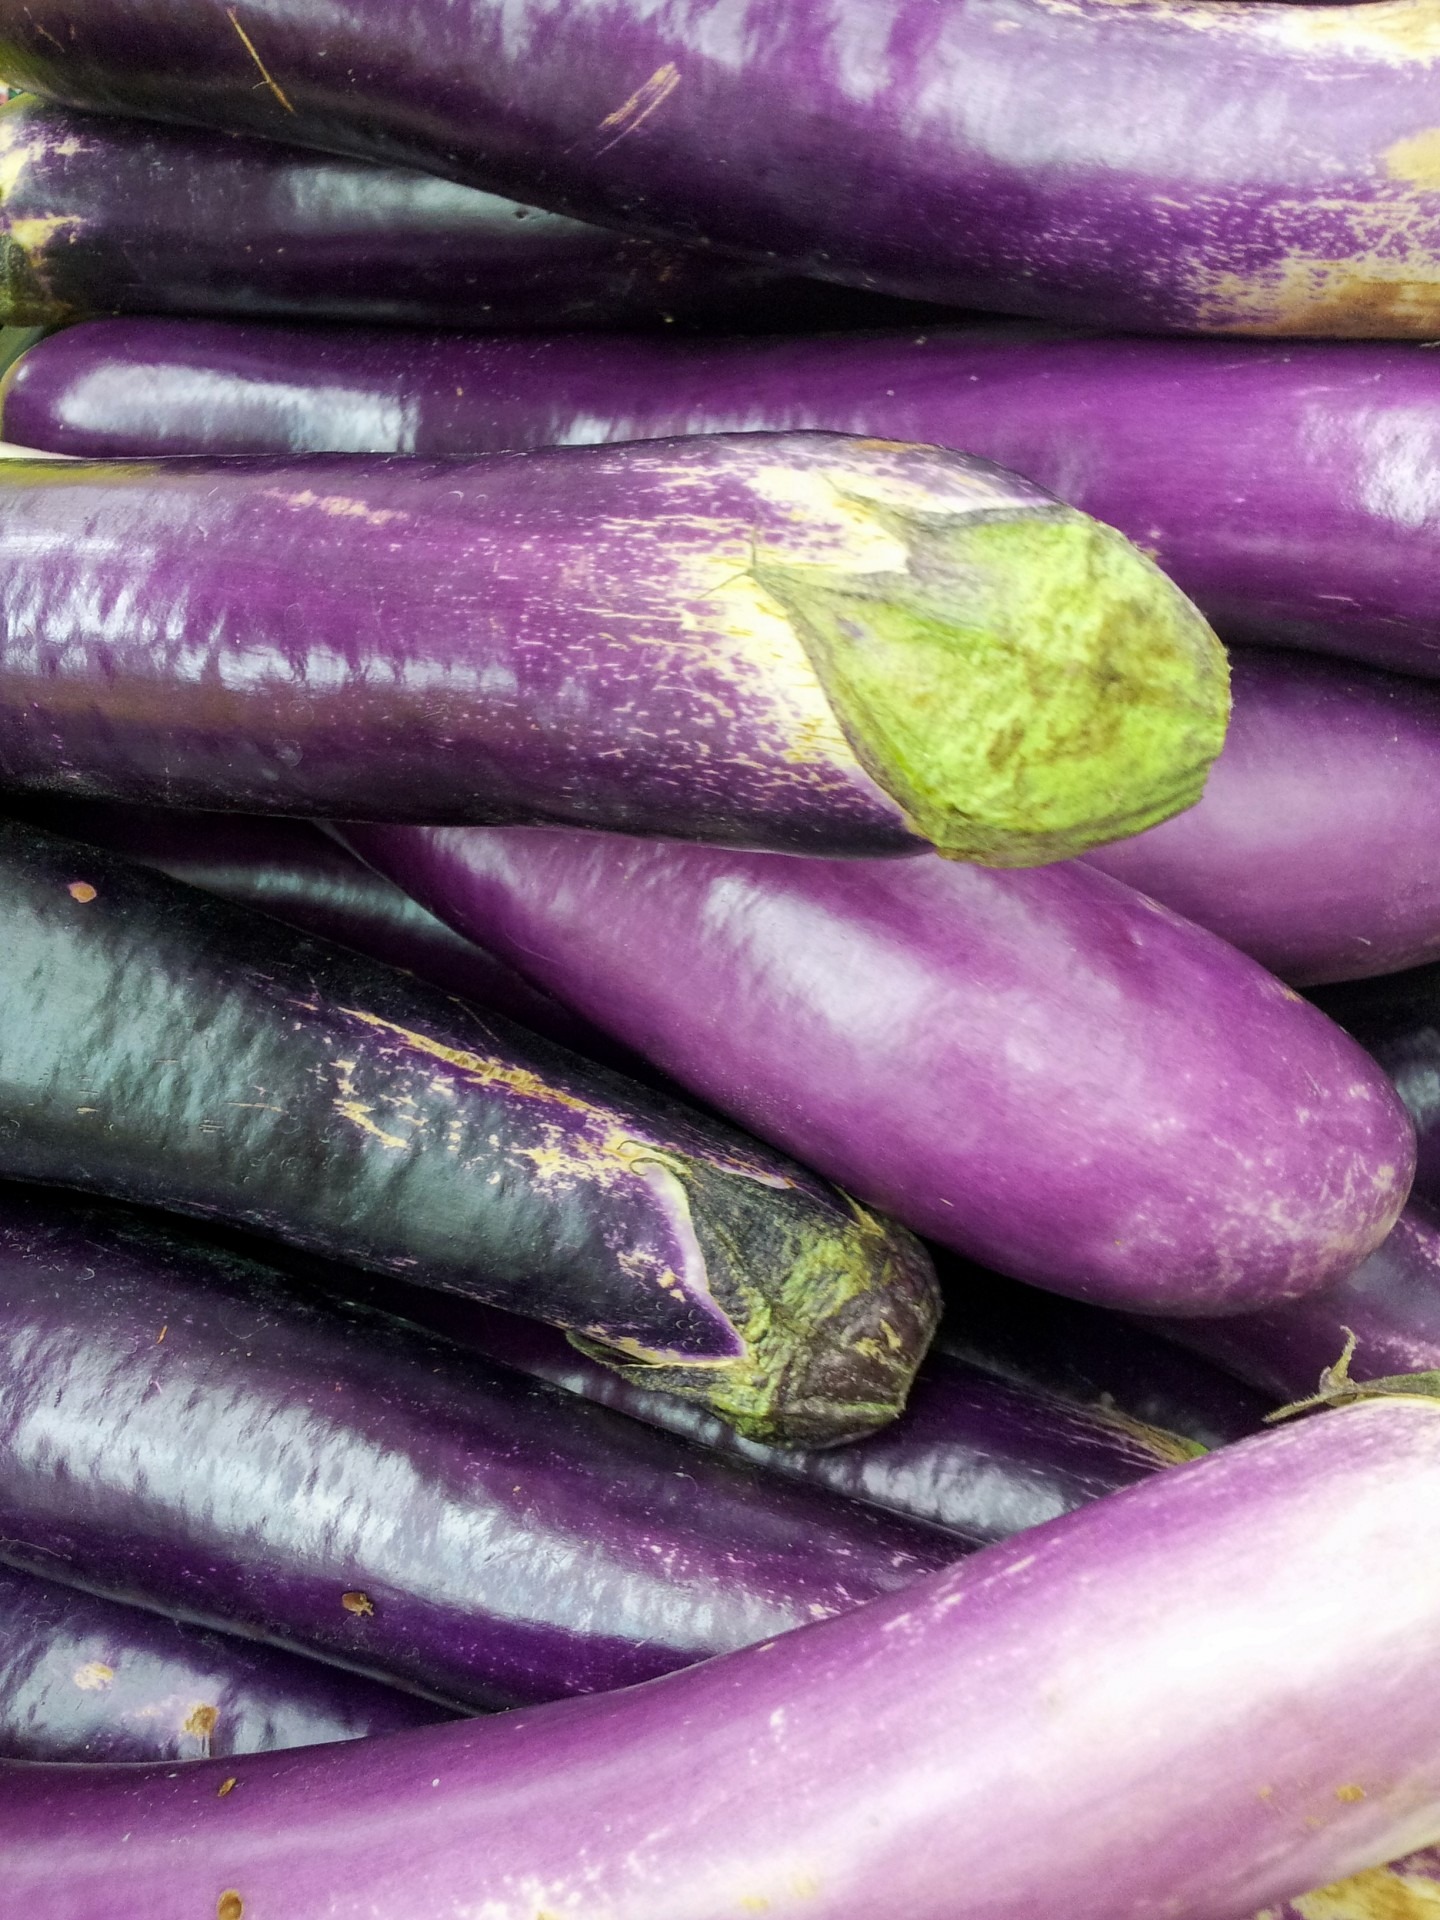
nature, plant, purple, food, cooking, ingredient, produce, vegetable, natural, fresh, agriculture, fish, healthy, health, freshness, vegetarian, raw, organic, eggplant, nutritious, egg plant